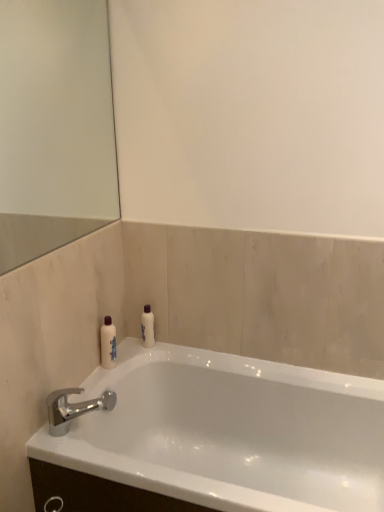
Question: Locate a point on the white glossy bathtub at lower left. Your answer should be formatted as a tuple, i.e. [(x, y)], where the tuple contains the x and y coordinates of a point satisfying the conditions above. The coordinates should be between 0 and 1, indicating the normalized pixel location of the point.
Answer: [(0.596, 0.844)]